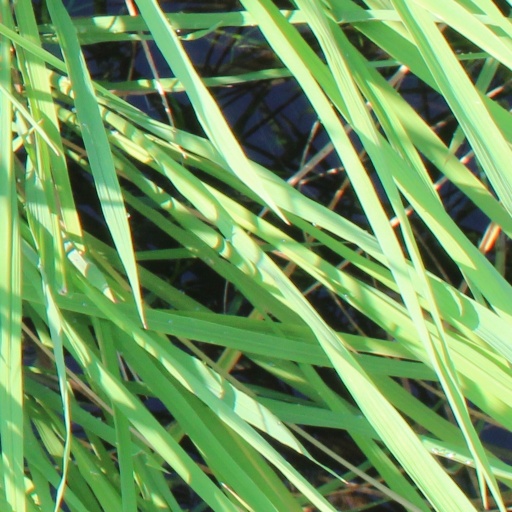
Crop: rice